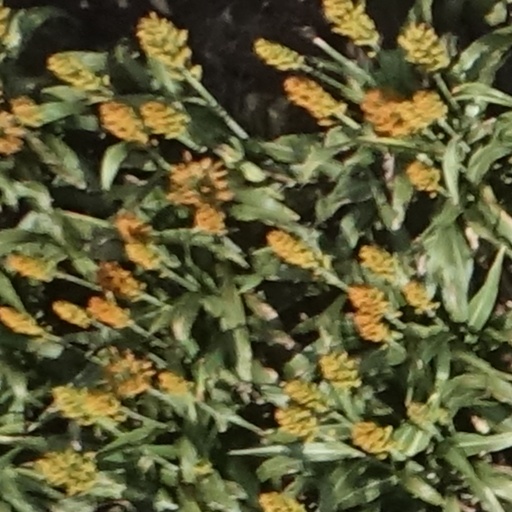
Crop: sorghum